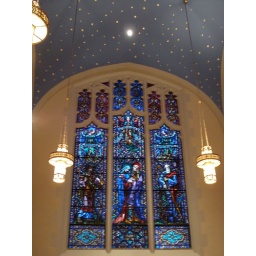
Another stain glass window in the church